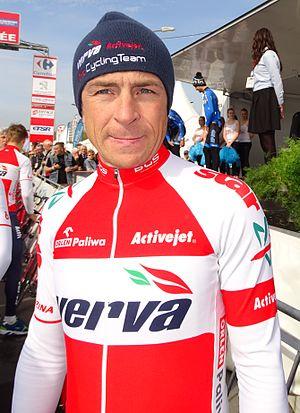
Reportage réalisé le jeudi 14 avril à l'occasion du départ et de l'arrivée du Grand Prix de Denain 2016 à Denain, Nord, Nord-Pas-de-Calais-Picardie, France.
La saison 2016 de l'équipe cycliste Verva ActiveJet est la troisième de cette équipe.
Łukasz Bodnar, né le 10 mai 1982 à Wrocław, est un coureur cycliste polonais. Son frère Maciej est également coureur professionnel.